Santa Maria, Manresa

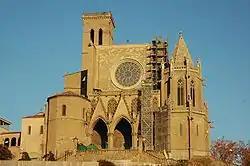
Basilica of Santa Maria.

The Collegiate Basilica of Santa Maria (Catalan: "Santa Maria de Manresa"; Spanish: "Santa María de Manresa"), also known as La Seu, is a Romanesque-Gothic church in Manresa, Catalonia, north of Spain.